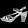
Label: Sandal